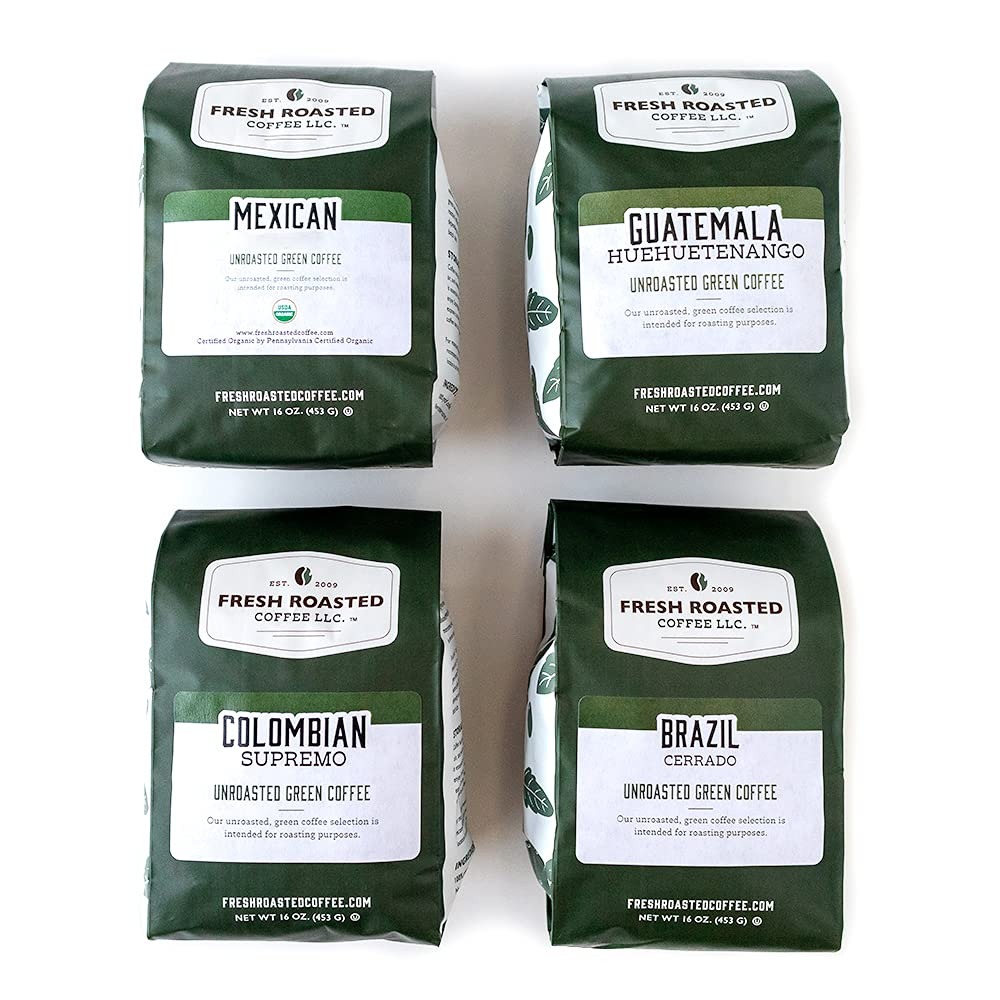
Item Name: Fresh Roasted Coffee, Unroasted Americas Home Roasting Starter Kit, Kosher
Bullet Point 1: HOME ROASTER'S STARTER KIT contains four 16 ounce bags of unroasted coffee - just right for roasting and blending.
Bullet Point 2: 100% ARABICA COFFEE BEANS. A variety of Single Origin coffee beans from the finest farms and co-ops in Central and South America.
Bullet Point 3: This sample pack of high quality green coffee is suitable for beginners or experienced roasters.
Bullet Point 4: ALL FRESH ROASTED COFFEE IS Kosher Certified, Sustainably Sourced and Packaged in USA.
Bullet Point 5: Our unroasted coffee selections are intended for roasting purposes. We do not recommend consuming unroasted coffee.
Product Description: Begin your home roasting with these starter packs from Central and South America! An unroasted coffee bundle that includes (4) 1 lb. bags of our best-selling conventional single origin beans from Mexico, Guatemala, Brazil and Colombia!
Value: 64.0
Unit: Ounce

Price: 39.99